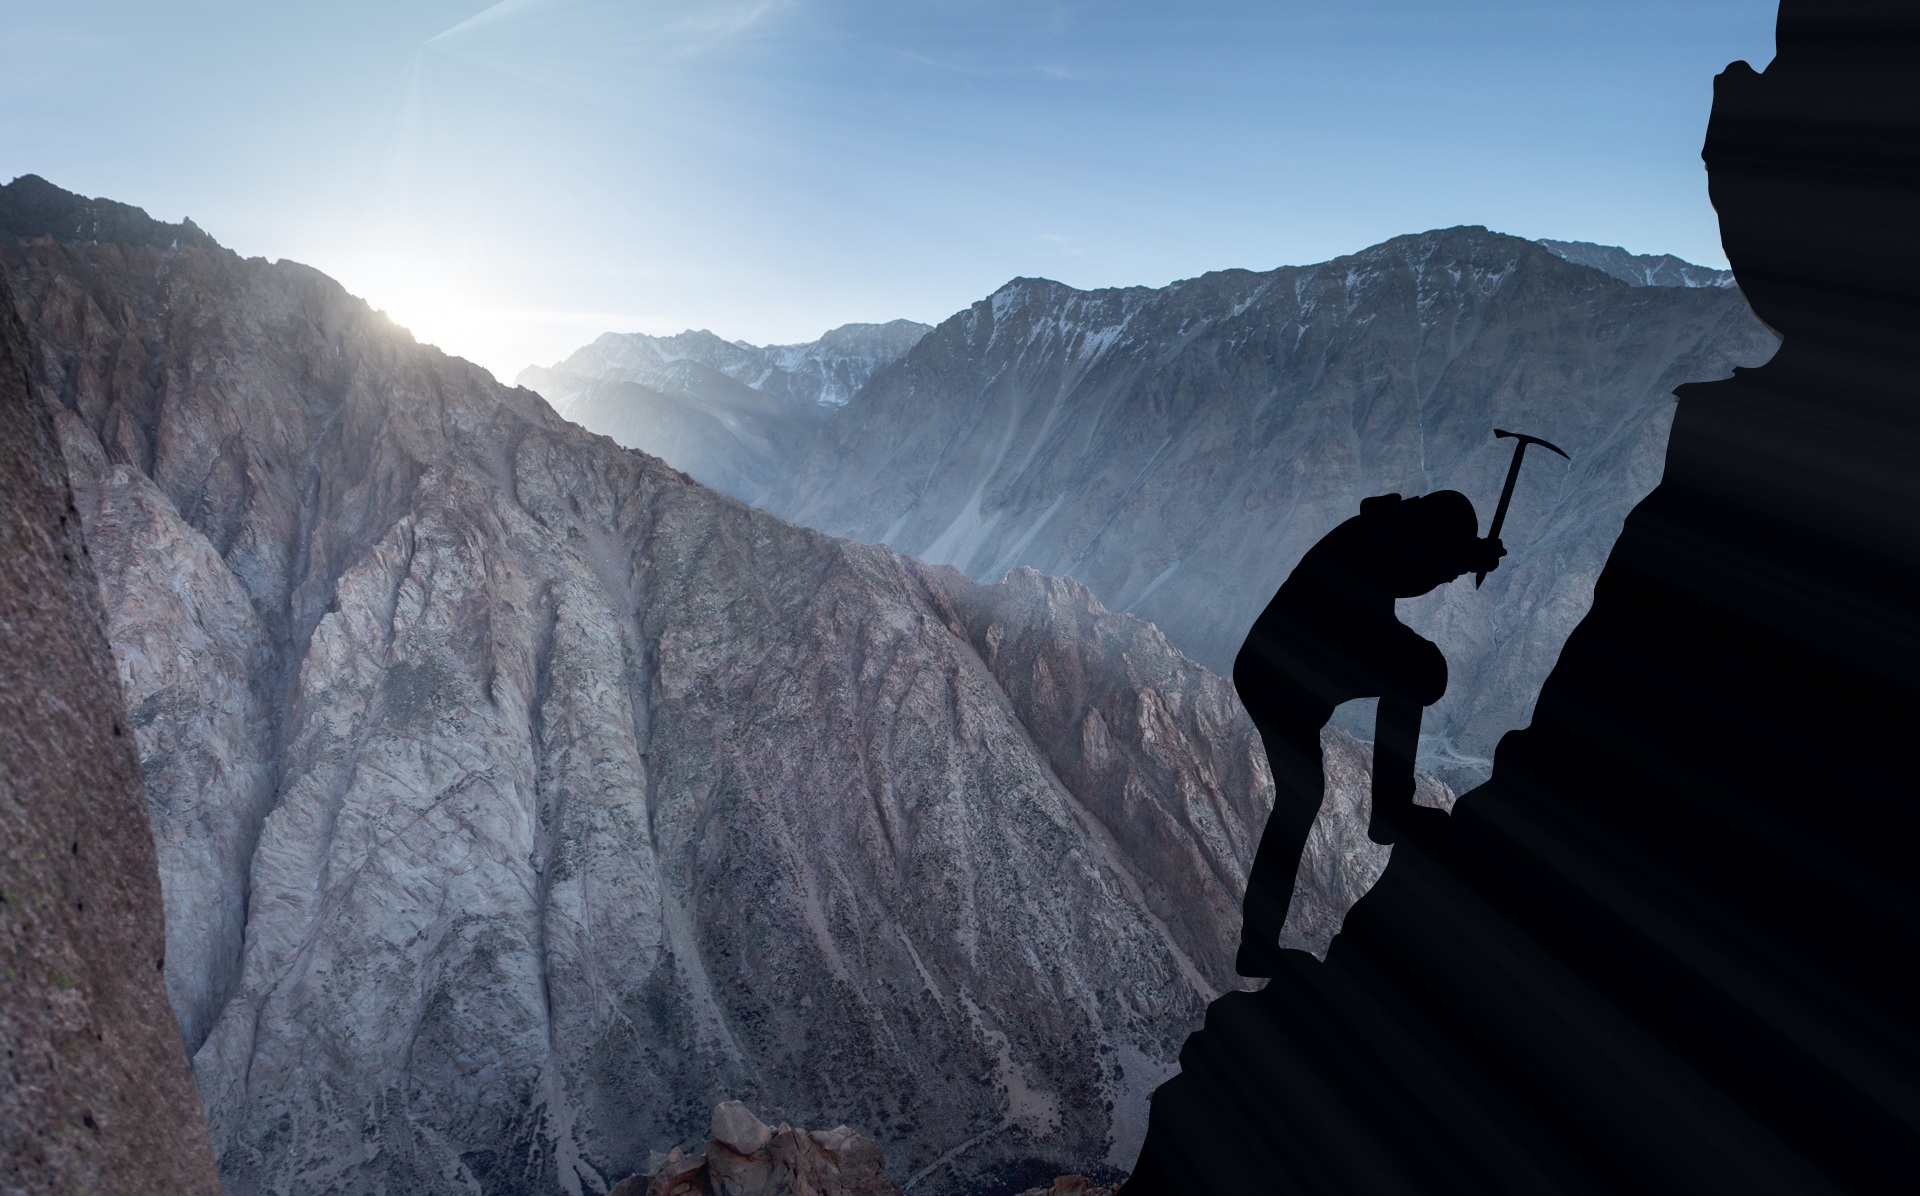
rock, mountain, fog, sunrise, adventure, mountain range, ice, freedom, extreme sport, terrain, ridge, summit, climb, mountaineering, competition, sports, mountaineer, mountains, alps, performance, joy, winner, victory, sunbeam, success, upgrade, landform, defeat, fame, geographical feature, mountainous landforms, glacial landform, black pay